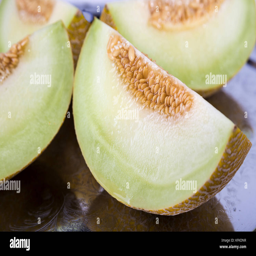
fresh yellow cantaloupe cut in quarter on the old tray in detail